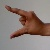
The image shows a hand gesture representing the letter 'Z' in Indian Sign Language.